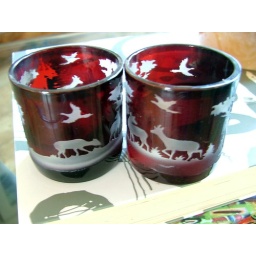
there is not much red in my house , but here we go.....